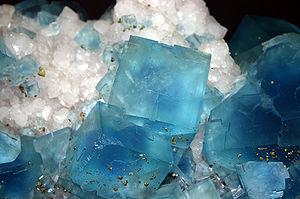
Cristaux de Fluorite (bleus) et de pyrite (dorés). Photo prise dans le musée public d'histoire naturelle de Milan, en Italie. Italiano: Museo civico di storia naturale a Milano: cristalli di Fluorite (azzurro) a Pirite (topazio)